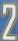
Number: 2